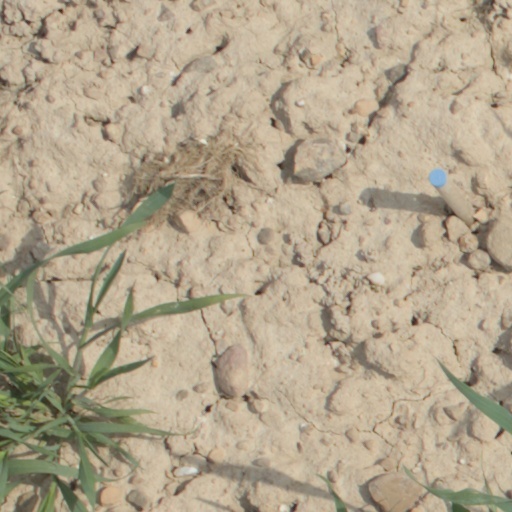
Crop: wheat